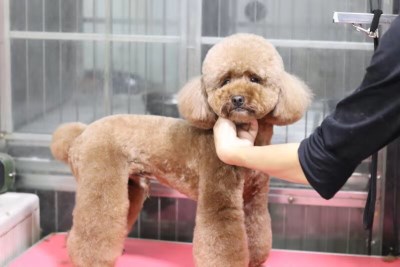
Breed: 2925-n000114-toy_poodle